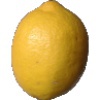
Label: lemon